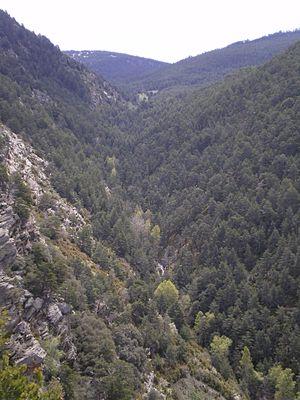
Le riu Runer est une rivière d'Andorre et d'Espagne, affluent du Valira, donc sous-affluent de l'Èbre par le Sègre.
La frontière entre l'Andorre et l'Espagne est la frontière séparant l'Andorre et l'Espagne.
Cet article présente une liste des principales rivières d'Andorre, telle qu'établie par l'Institut d'Estudis Andorrans. Toutes ces rivières sont protégées par la loi.